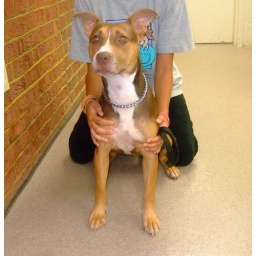
Beautiful brown female pit bull, around a year old.